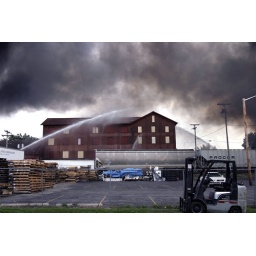
Two trucks douse a warehouse building with water in attempts to prevent the nearby warehouse fire from spreading.